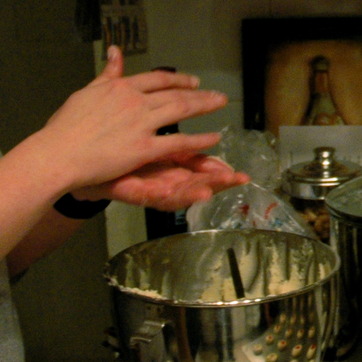
Material: skin